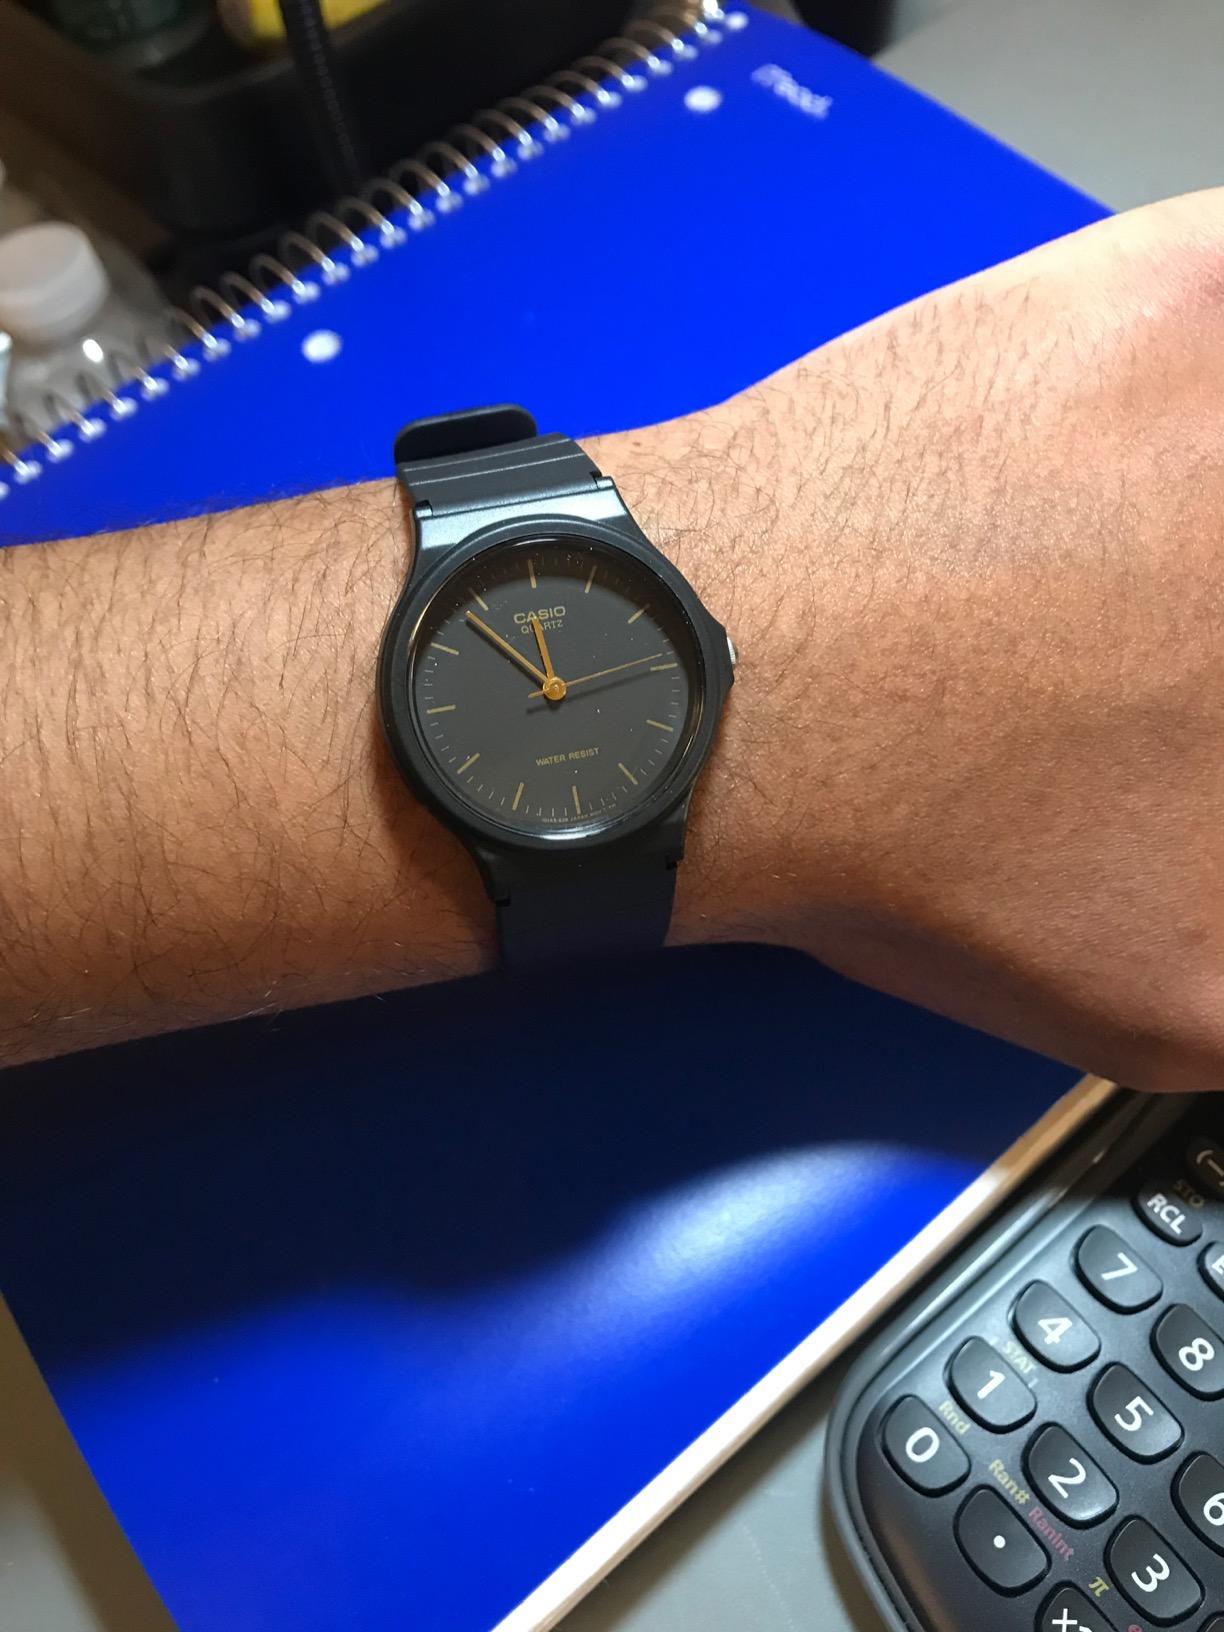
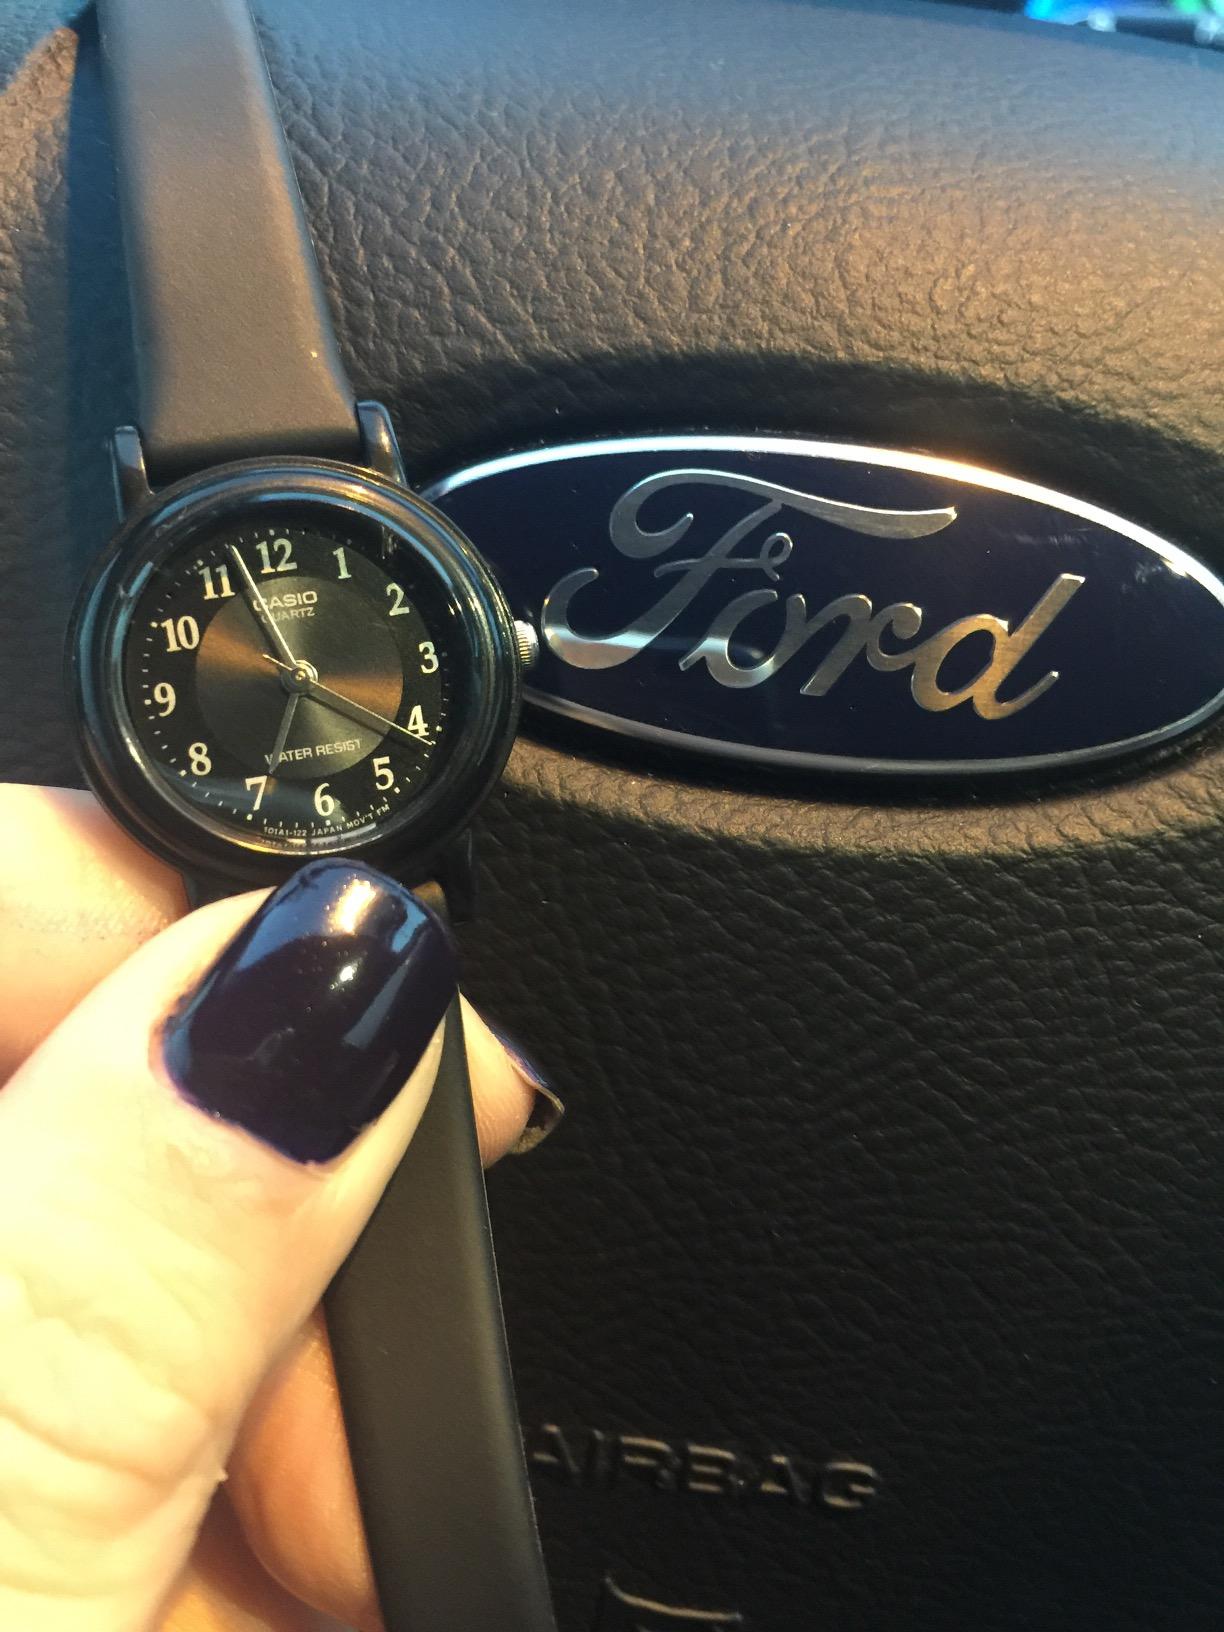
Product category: accessories_watch
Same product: no